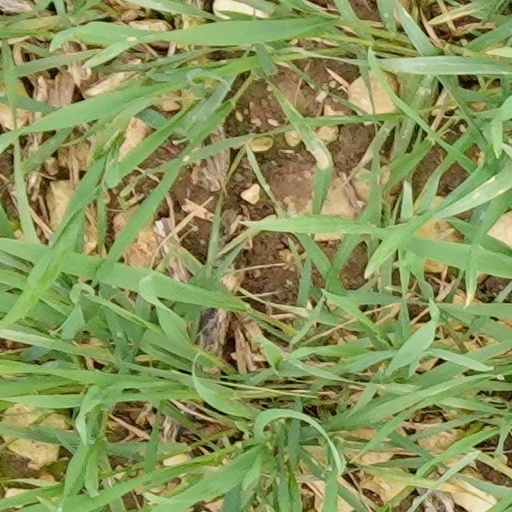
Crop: wheat